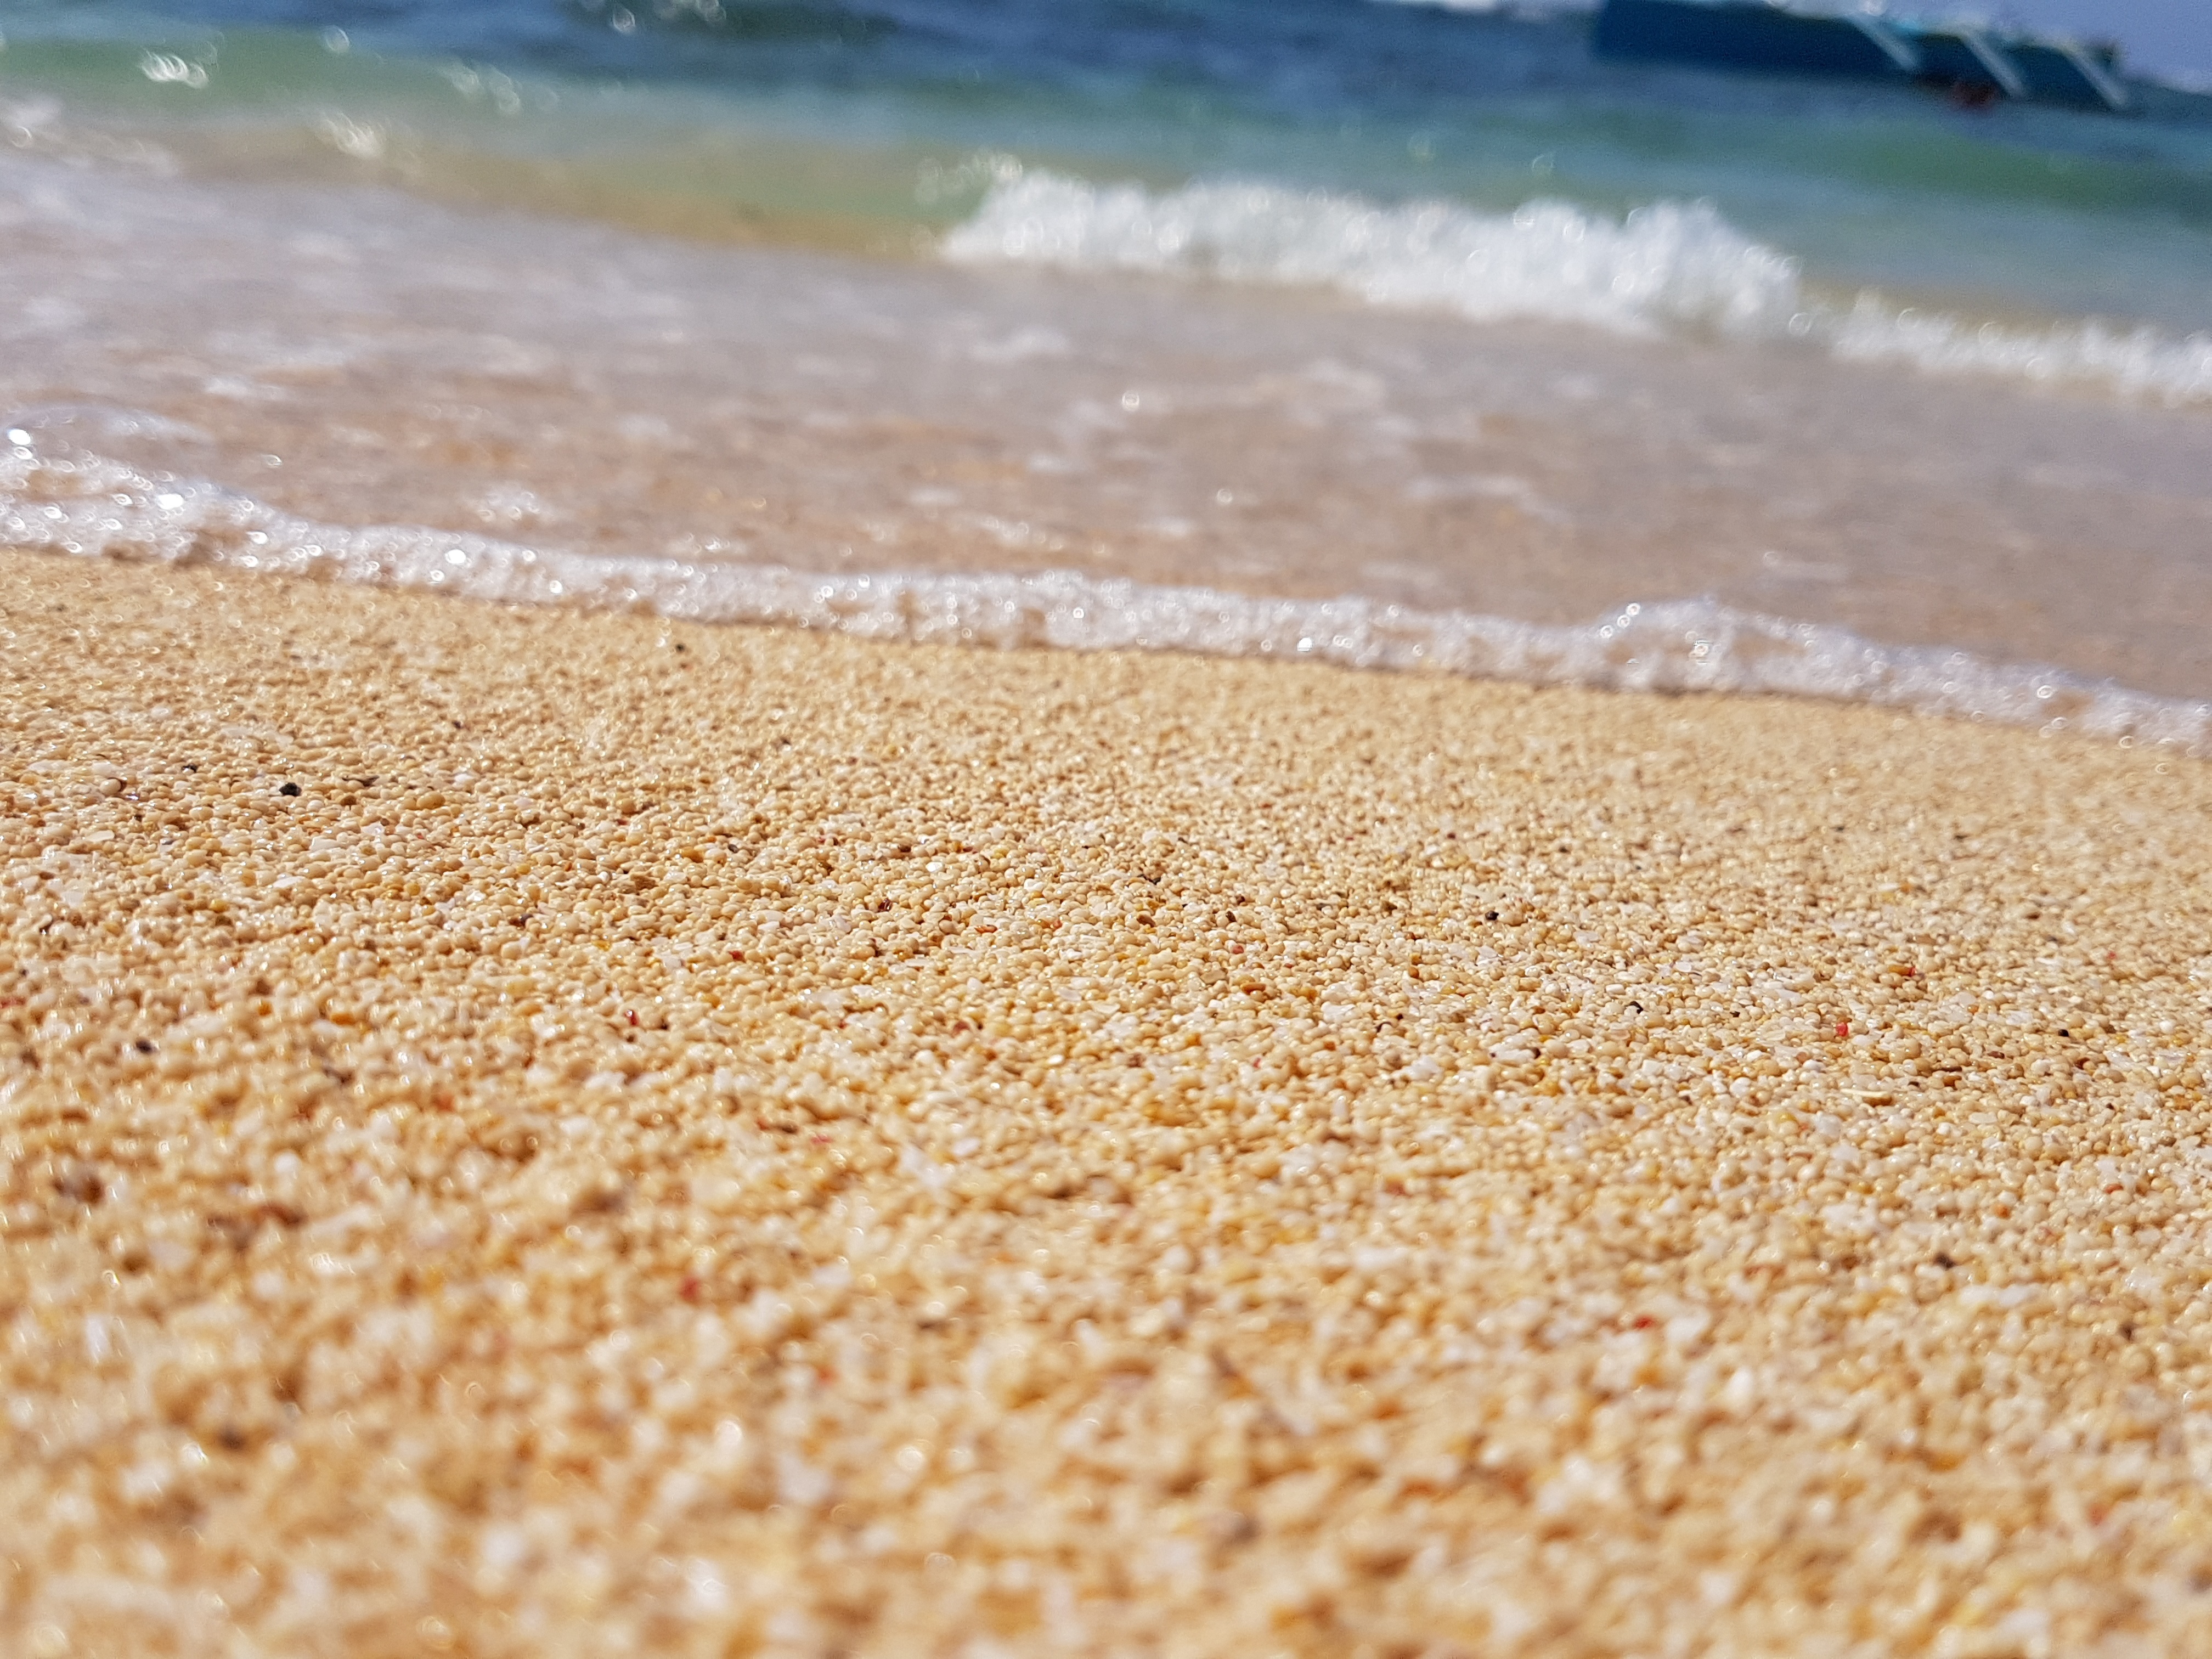
beach, sea, sand, shore, wave, relax, soil, material, surface, flooring, grass family